Altar call

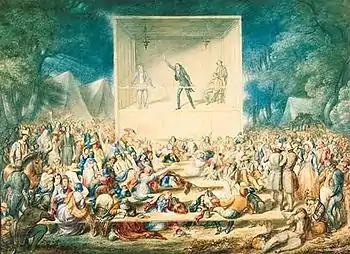
The Second Great Awakening, when altar calls became popular

An altar call is a tradition in some Christian churches in which those who wish to make a new spiritual commitment to Jesus Christ are invited to come forward publicly. It is so named because the supplicants gather before the altar located at the front of the church sanctuary; it is common for people to kneel at the chancel rails or mourner's bench that delimits the altar. Most altar calls occur at the conclusion of a sermon or homily.